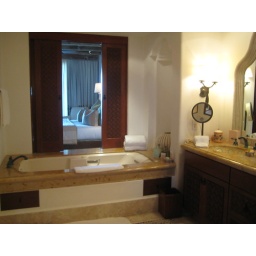
Bathroom with window in 2nd bedroom of Spa Suite at Las Ventanas